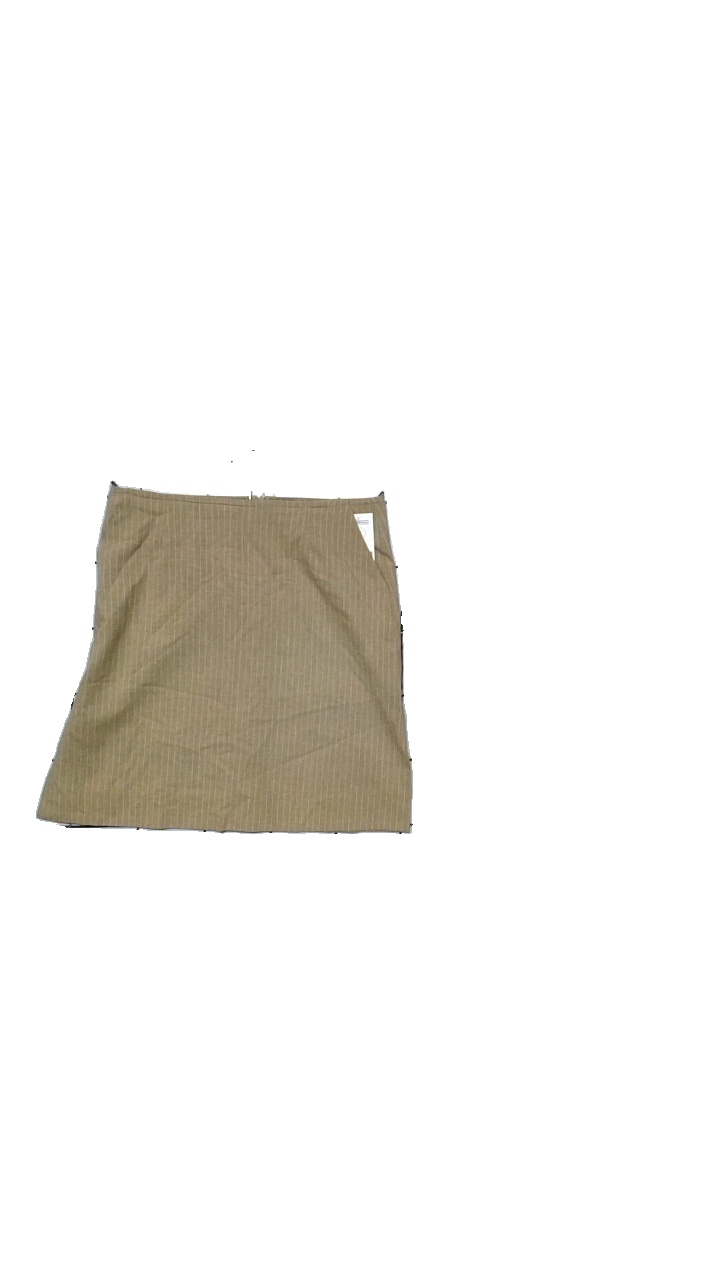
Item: Skirt (Ladies)
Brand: Gossip
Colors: Beige
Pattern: Striped
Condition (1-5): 5
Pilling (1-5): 5
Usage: Reuse
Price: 50-100